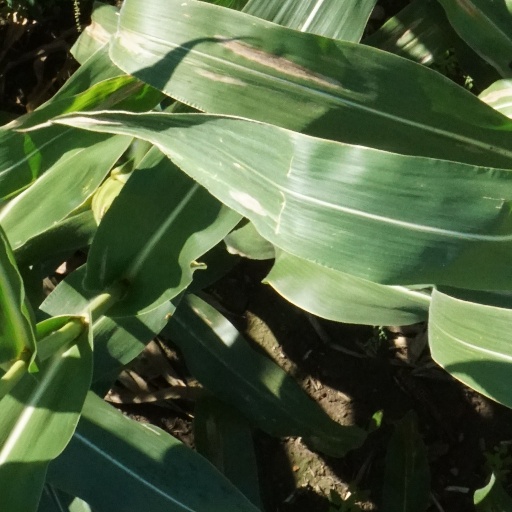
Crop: maize; corn